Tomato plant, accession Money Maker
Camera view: tilt-top (135 deg); turntable rotation: 120 degrees
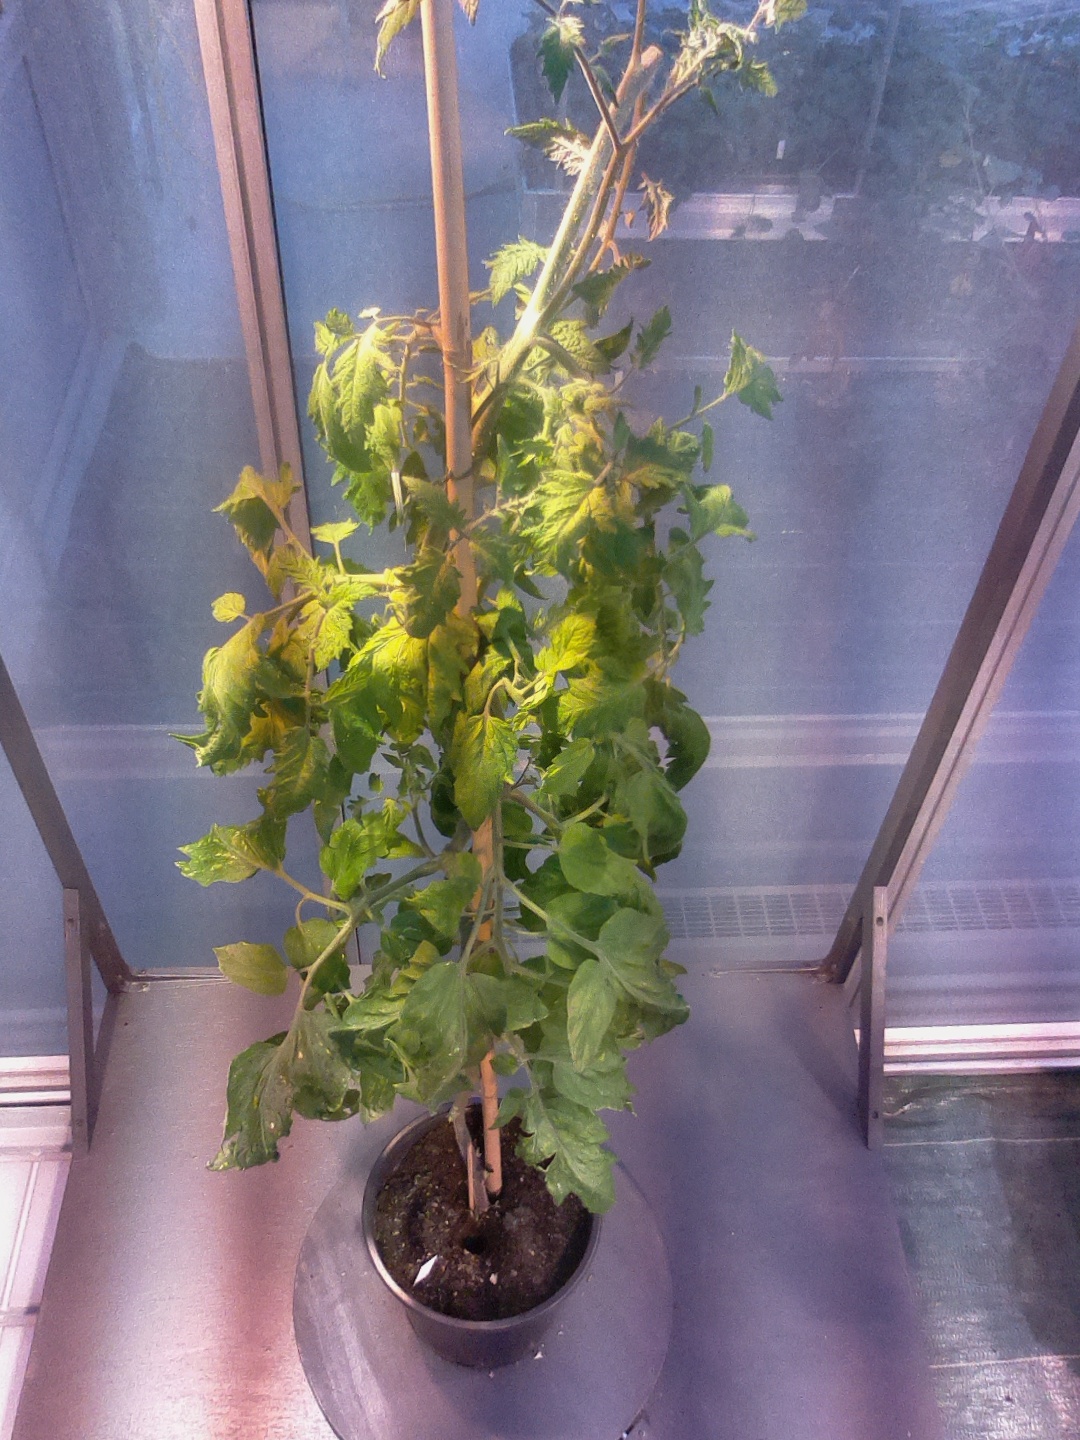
BBCH growth stage 74: 40%-50% of final fruit size